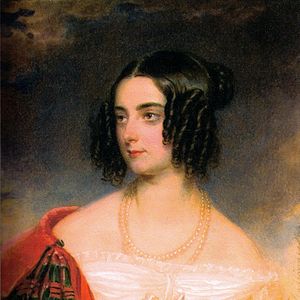
Frédéric Chopin / Biografi / Paris
Delfina Potocka
Frédéric François Chopin var en polsk komponist og klavervirtuos af polsk-fransk afstamning. Han betragtes som en af de vigtigste repræsentanter for den romantiske periodes musik. Chopin blev født i Żelazowa Wola, en landsby i Hertugdømmet Warszawa. Han voksede op i Warszawa, hvor han også fik sin musikalske uddannelse. Han nåede at komponere mange værker for klaver, inden han i 1830 i en alder af 20 år, forlod Polen umiddelbart før Novemberopstanden.